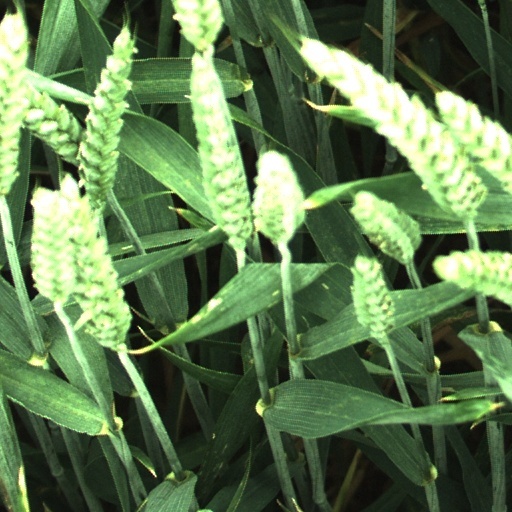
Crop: wheat